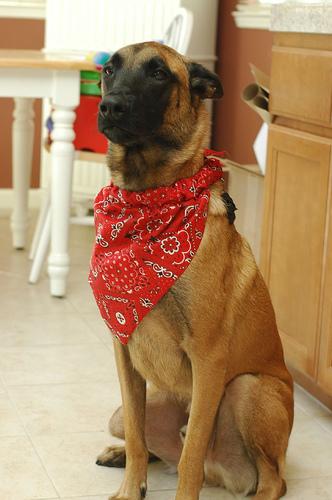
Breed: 233-n000071-malinois